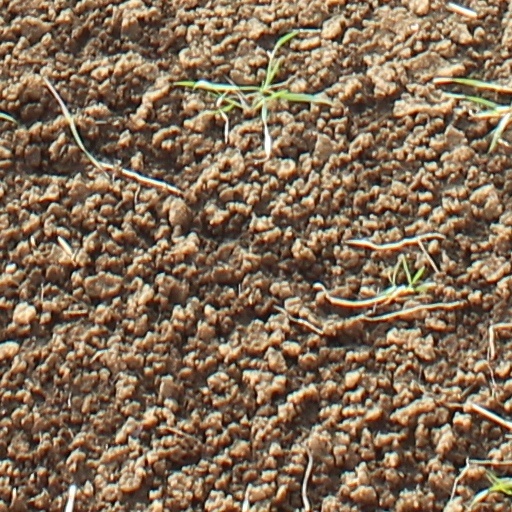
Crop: wheat